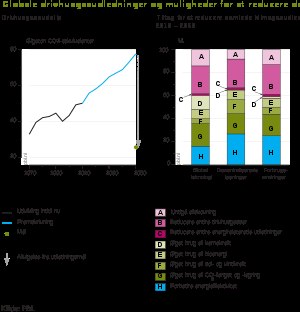
Global opvarmning / Mulige tiltag mod global opvarmning / Begrænsning
Grafen til højre viser tre muligheder for at møde klimakonventionens 2 °C-mål, mærket «global teknologi», «decentraliserede løsninger», og «forbrugsændringer». Hver mulighed viser hvordan forskellige tiltag (for eksempel forbedret energieffektivitet og øget brug af vedvarende energi) kan bidrage til udledningsreduktioner.[217]